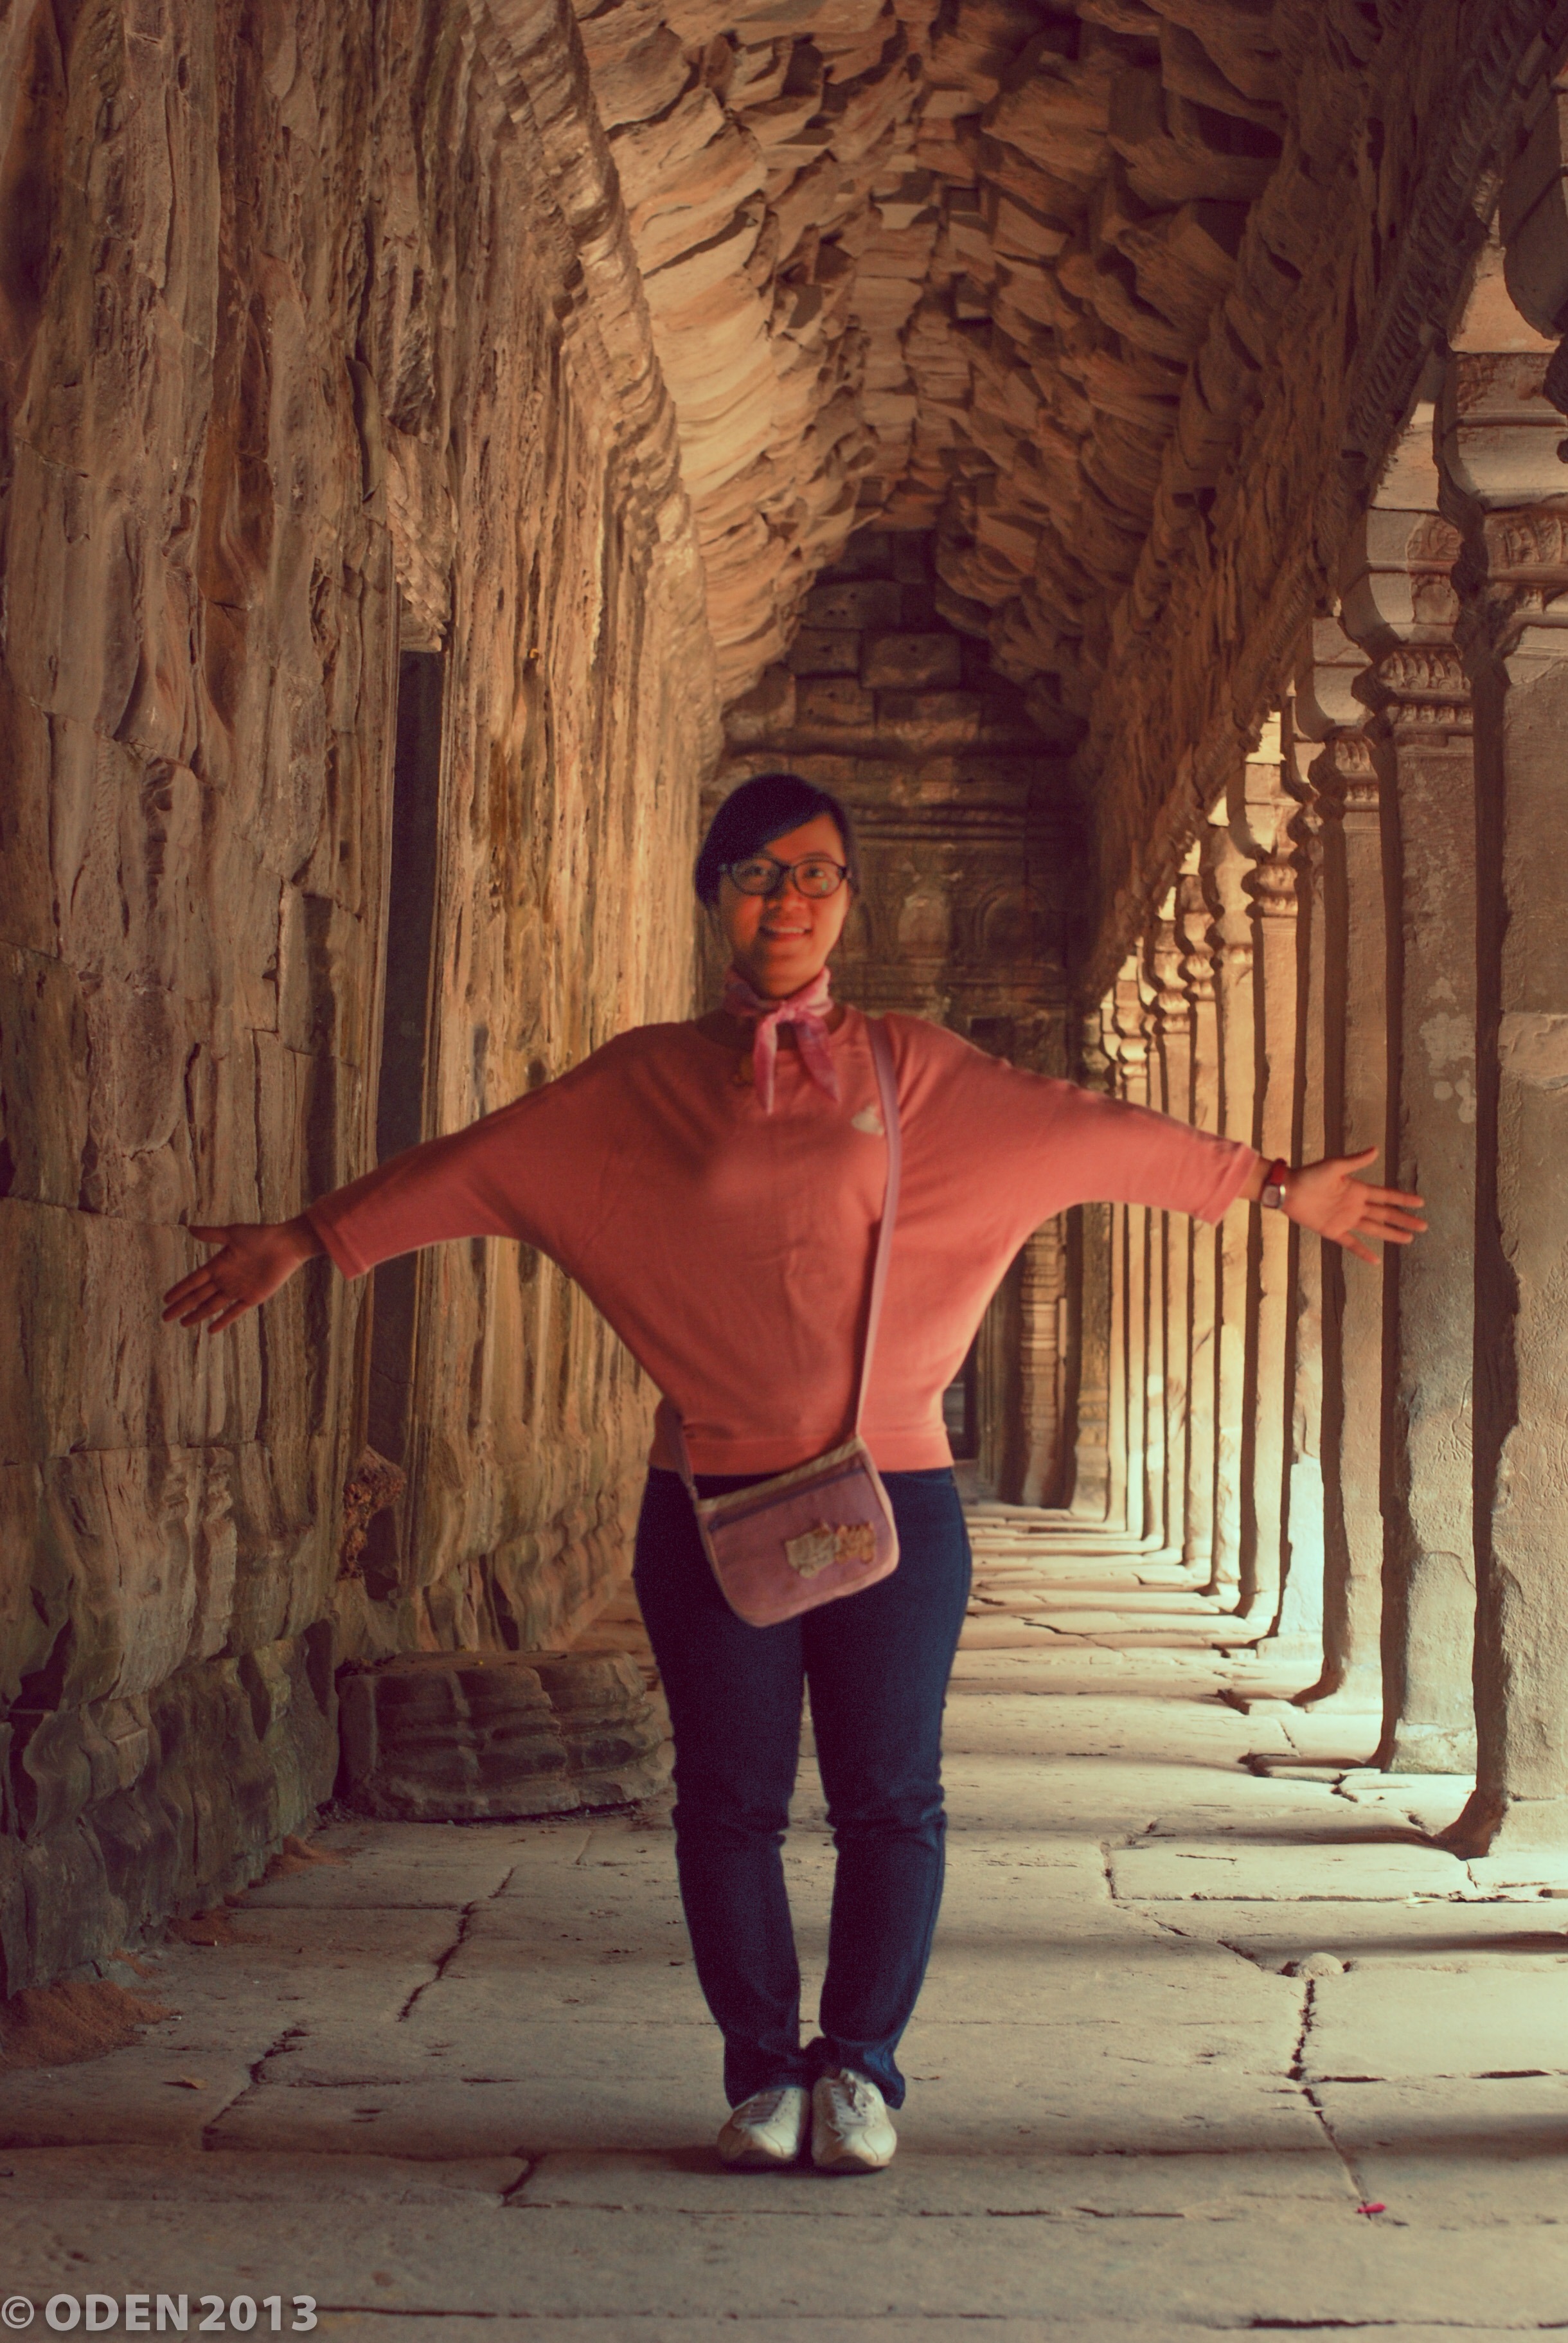
girl, portrait, happy, temple, cambodia, photograph, beauty, image, pretty, lucky, little girl, siem reap, smiling girl